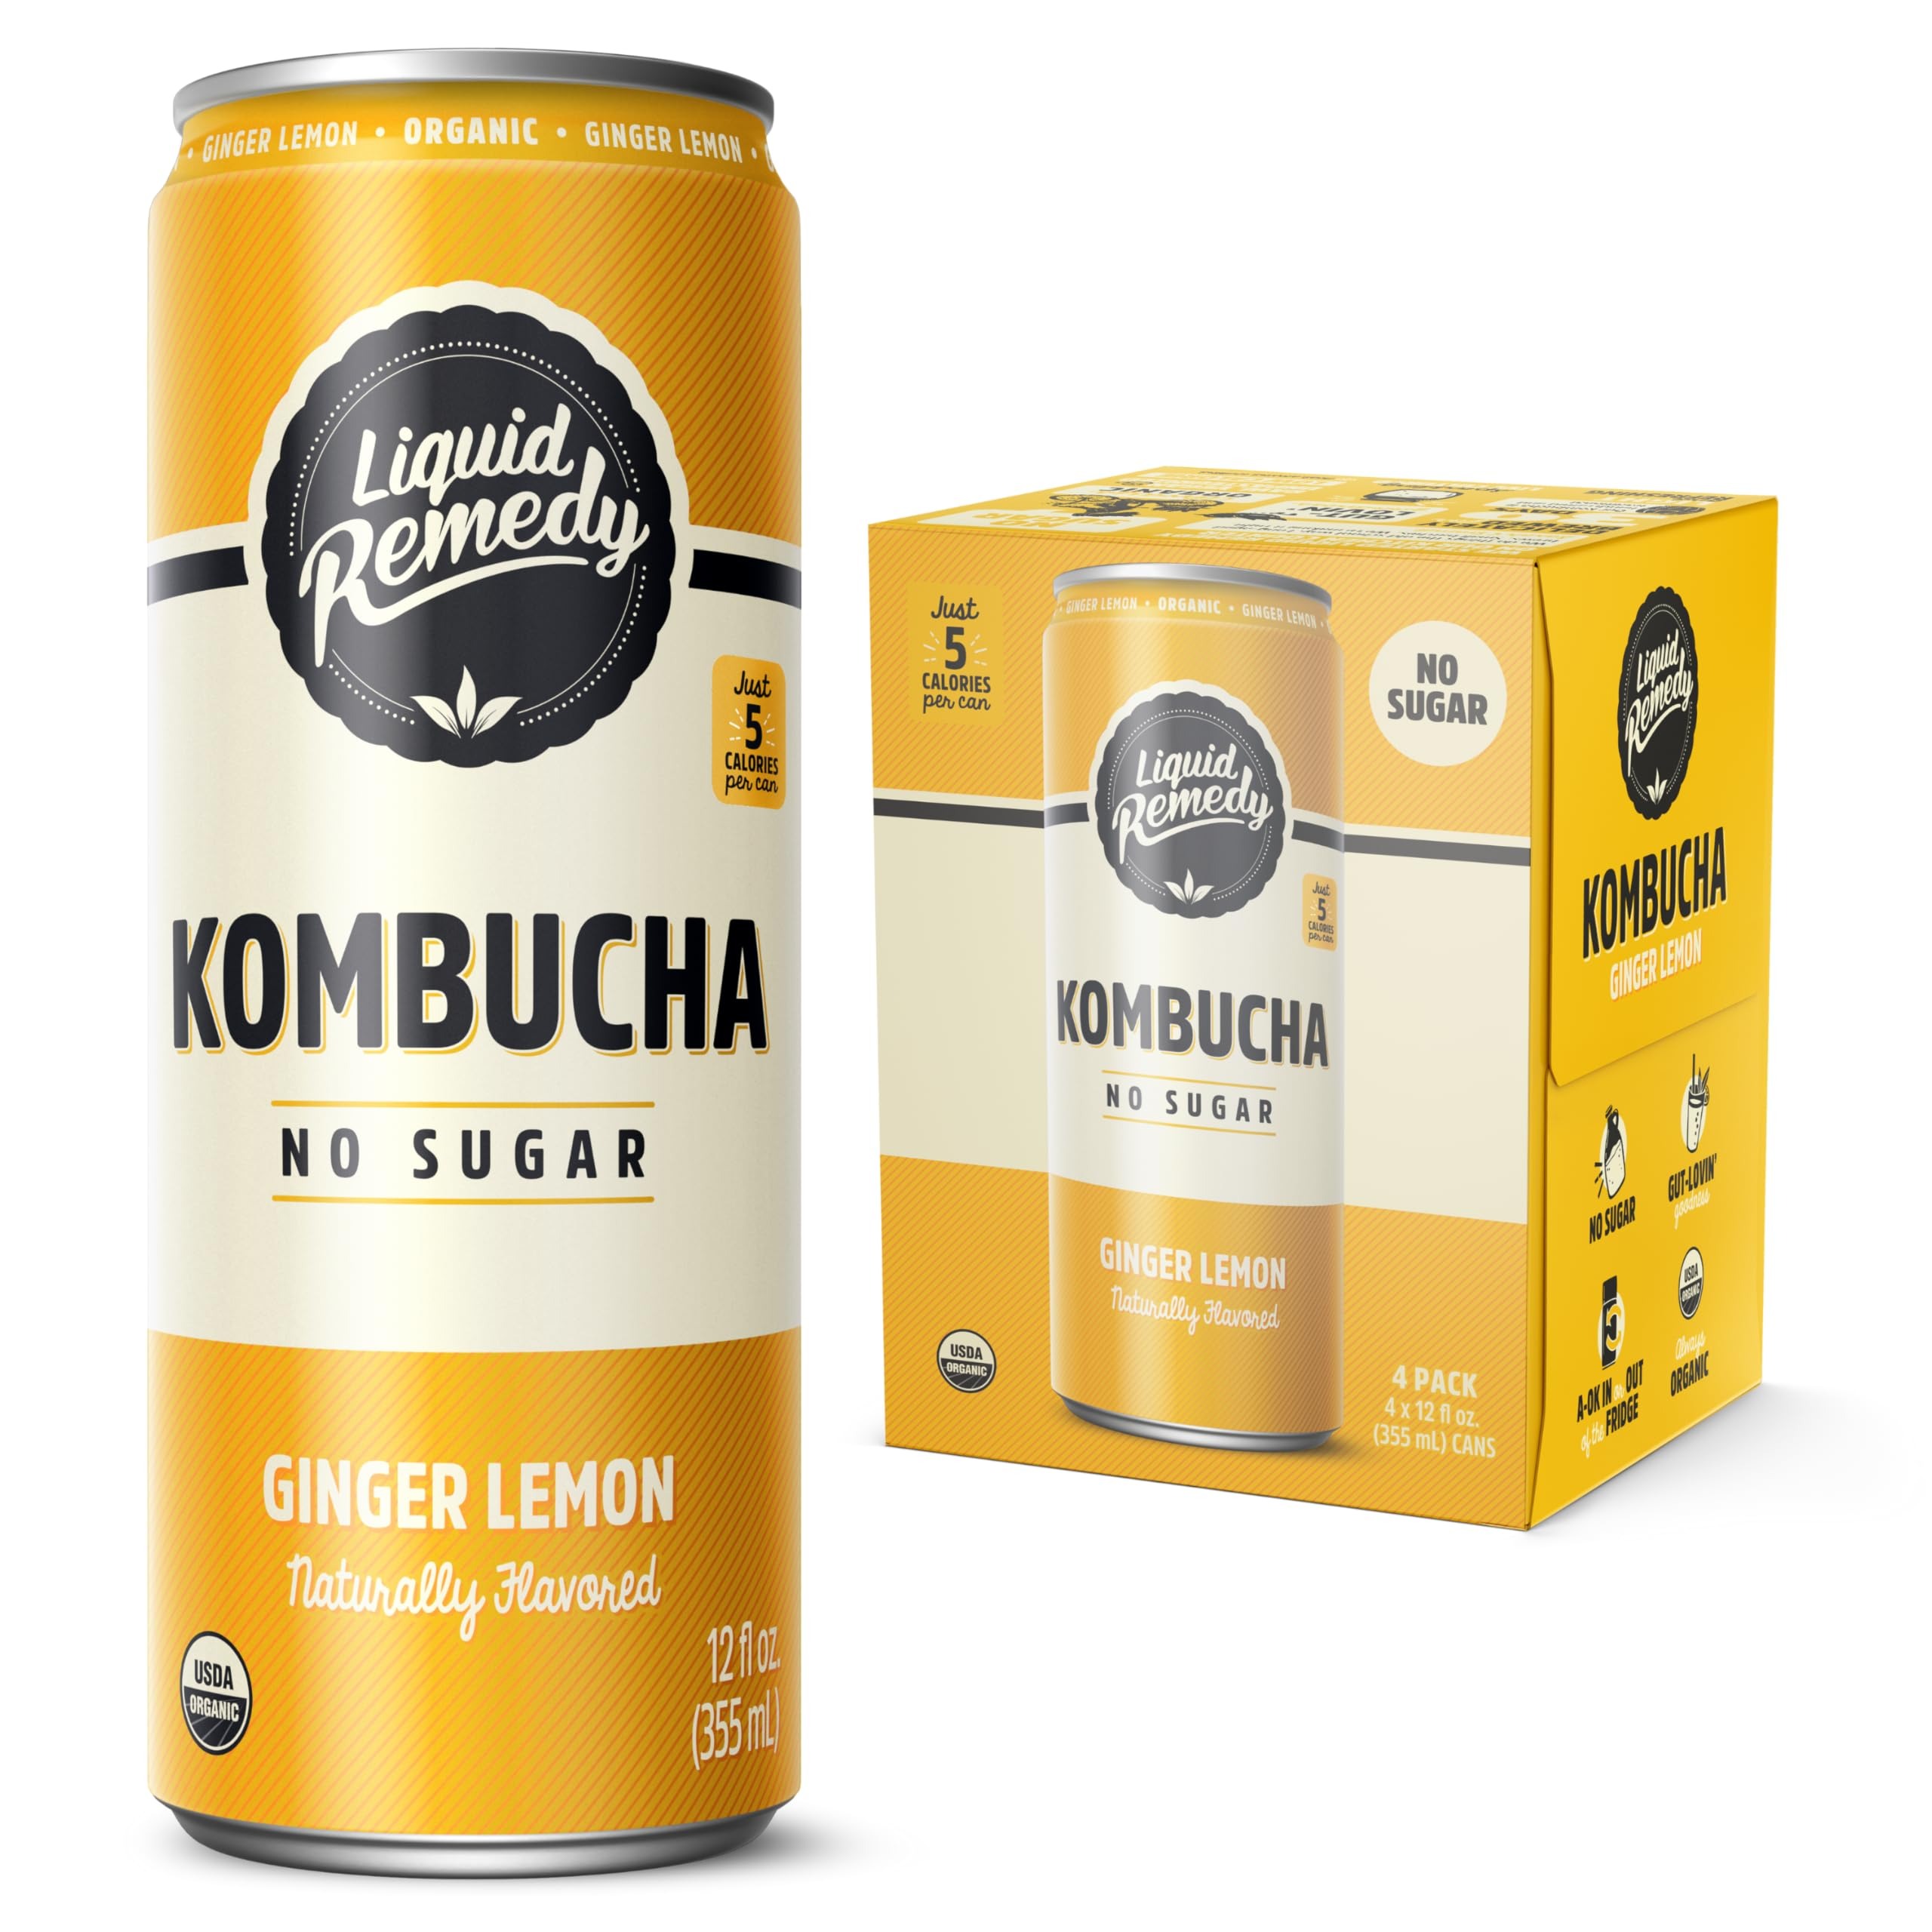
Item Name: Liquid Remedy Kombucha Sugar Free Organic Drink, Low Calorie, Probiotic Like Tea for Gut Health - Ginger Lemon - 12 Fl Oz Can, 4-Pack
Bullet Point 1: The Tastiest Kombucha Going 'Round: Liquid Remedy is the only light and refreshing, low calorie, gut health drink with no sugar that’s so freakin’ tasty, you can drink it on the daily
Bullet Point 2: Spicy and Tangy: Fresh ginger adds warmth and spice to our Ginger Lemon kombucha while real lemon adds citrus spark, providing the perfect balance for a real palate pleaser
Bullet Point 3: Gut-Lovin' Goodness: Give yourself and your gut health some love. Delicately brewed for 30 days, our raw kombucha cultures are native (never filtered, pasteurized, or added separately) so they are extremely strong, healthy, and happy
Bullet Point 4: Hit Refresh on your Refreshment: Liquid Remedy is the perfect non-alcoholic drink alternative with gut health benefits to diet soda soft drinks, pre and probiotic drinks, sparkling waters and seltzers, and other functional health drinks
Bullet Point 5: Our Booch Can Chill in and Out of the Fridge: Sugar Free Kombucha (the sugar’s been brewed out!) means there’s no chance of refermentation, so Liquid Remedy doesn’t need refrigeration
Value: 48.0
Unit: Fl Oz

Price: 8.69